Maslama ibn Hisham

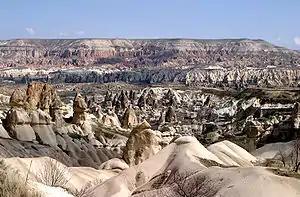
Maslama seized the southern, cavernous part of Cappadocia ("area pictured in 2006") in an expedition against the Byzantines in

Despite the animosity toward al-Walid by Hisham and the latter's stern and austere lifestyle, Maslama had become al-Walid's drinking companion, which al-Walid used to mock Hisham when the caliph reprimanded him for consuming wine. His insult to Hisham became a celebrated poetic verse:Oh you who ask about our religion / we follow the religion of Abu Shakir (Maslama) We drink the wine both straight and mixed / sometimes warm and sometimes chilled